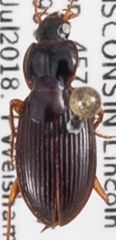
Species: Synuchus impunctatus
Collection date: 2018-07-17
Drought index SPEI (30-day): -0.654
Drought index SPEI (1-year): -0.272
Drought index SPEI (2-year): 1.45